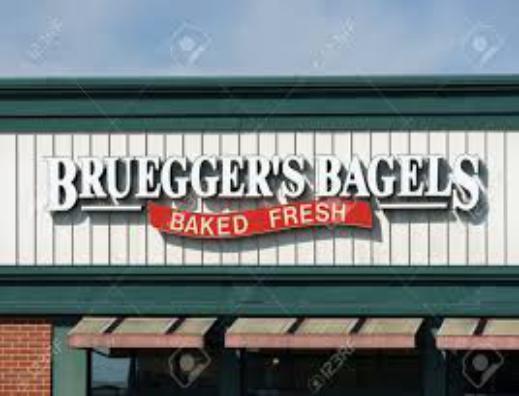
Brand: Bruegger's
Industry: Food